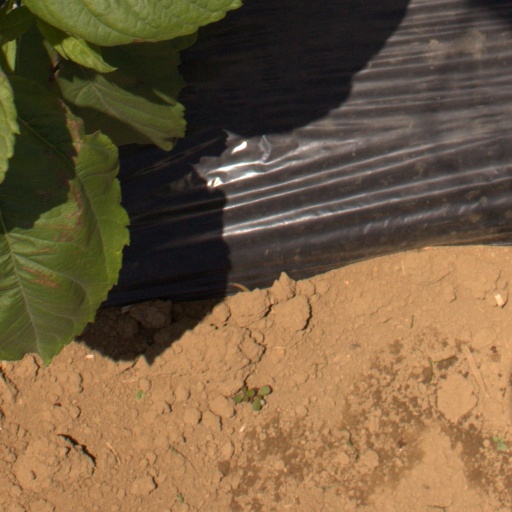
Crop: Jerusalem artichoke